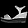
Label: Sandal